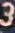
Number: 3